O'Fallon, Missouri

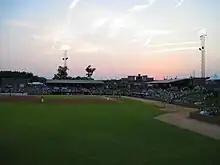
CarShield Field

O'Fallon was the home of the River City Rascals independent Frontier League baseball team. The Rascals played at CarShield Field in O'Fallon, which was built in 1999. It is located on Tom Ginnever Boulevard and T.R. Hughes Boulevard near downtown. The organization ceased operations after the 2019 season. The O'Fallon Hoots and the CarShield Collegiate League now play at the stadium.